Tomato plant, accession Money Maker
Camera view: vertical (180 deg); turntable rotation: 270 degrees
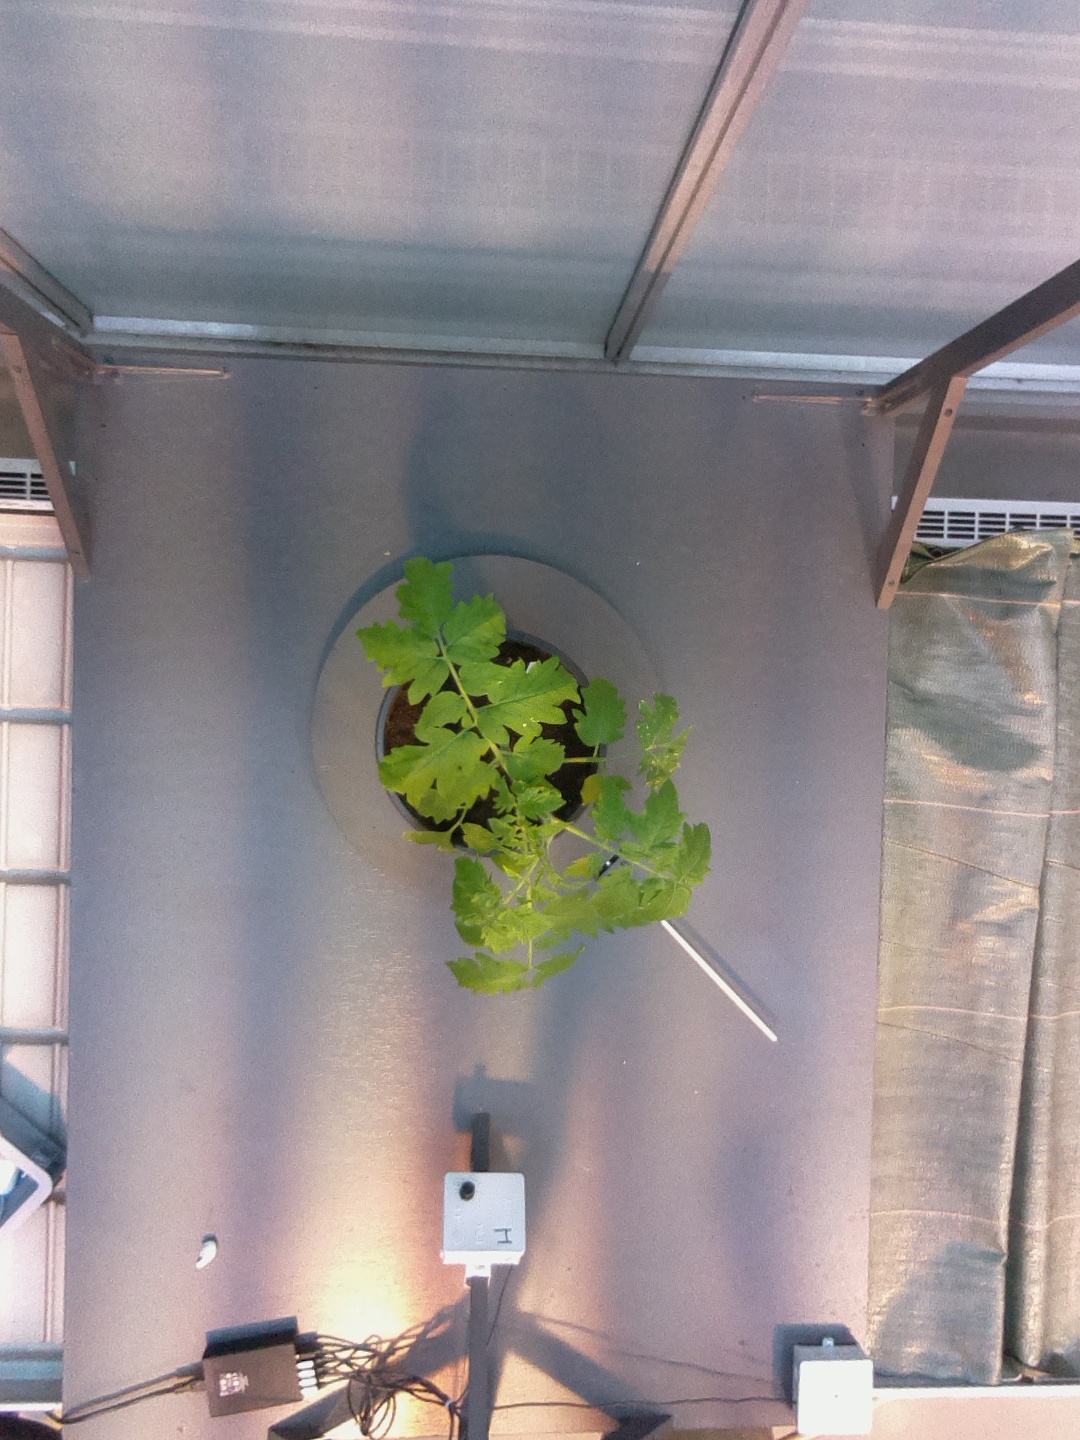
BBCH growth stage 13: 6 of true leaves visible